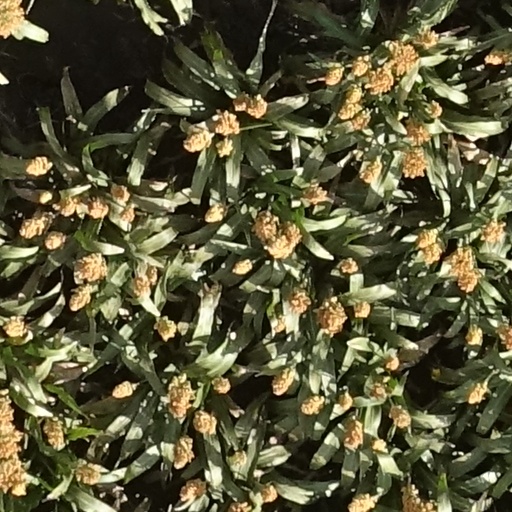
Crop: sorghum